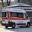
Label: ambulance